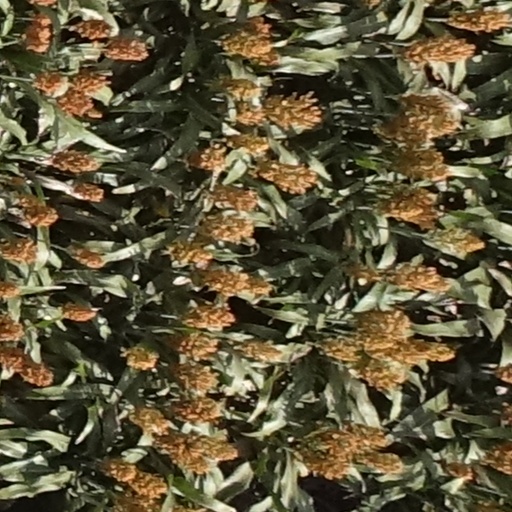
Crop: sorghum